Technical aspects of urban planning

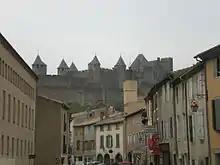
The medieval walled city of Carcassonne in France is built upon high ground to provide maximum protection from attackers.

Historically within the Middle East, Europe and the rest of the Old World, settlements were located on higher ground (for defense) and close to fresh water sources. Cities have often grown onto coastal and flood plains at risk of floods and storm surges. Urban planners must consider these threats. If the dangers can be localised then the affected regions can be made into parkland or green belt, often with the added benefit of open space provision.